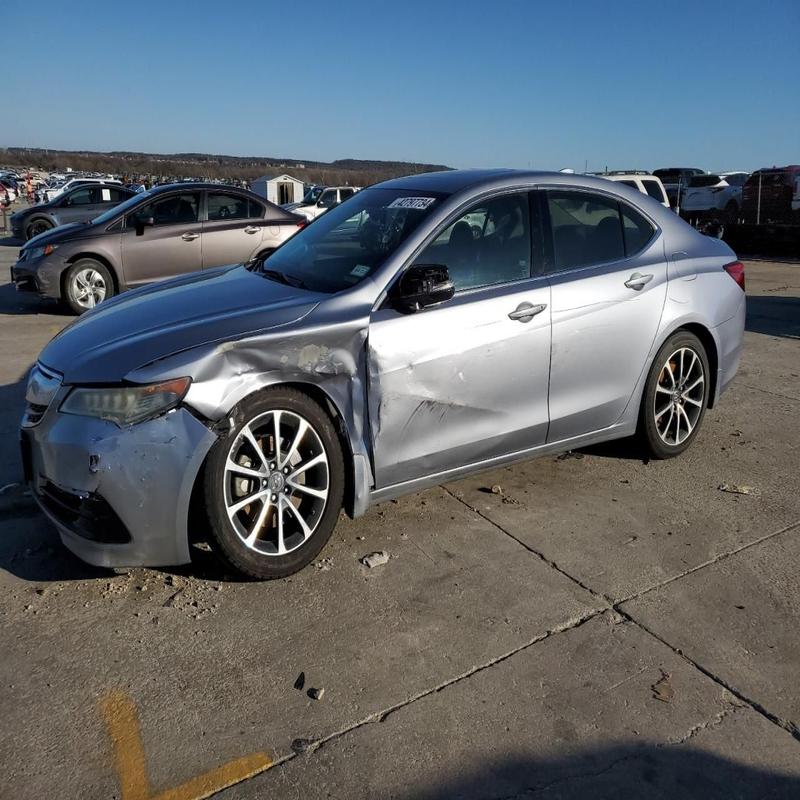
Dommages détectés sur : pare-choc avant, aile avant gauche, porte avant gauche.
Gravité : mineur